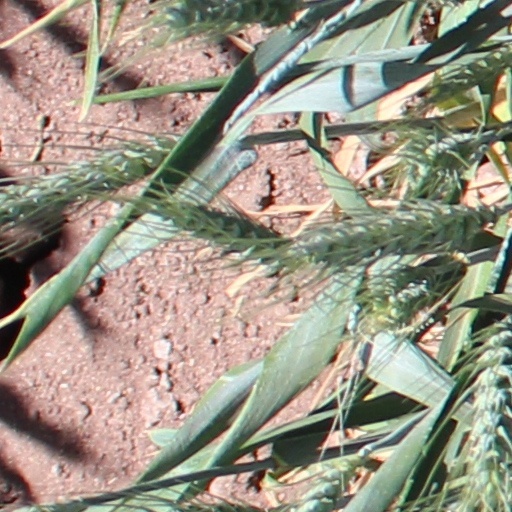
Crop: wheat